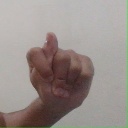
अक्षर: ट